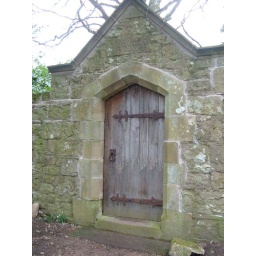
Door in castle wall - closeup